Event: Nepal Earthquake
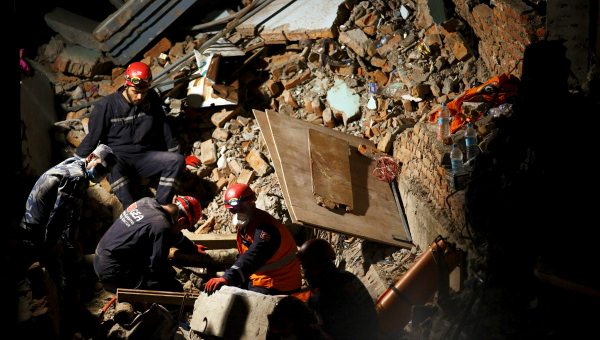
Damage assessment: damage